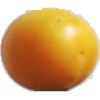
Label: Cherry Wax Yellow 1